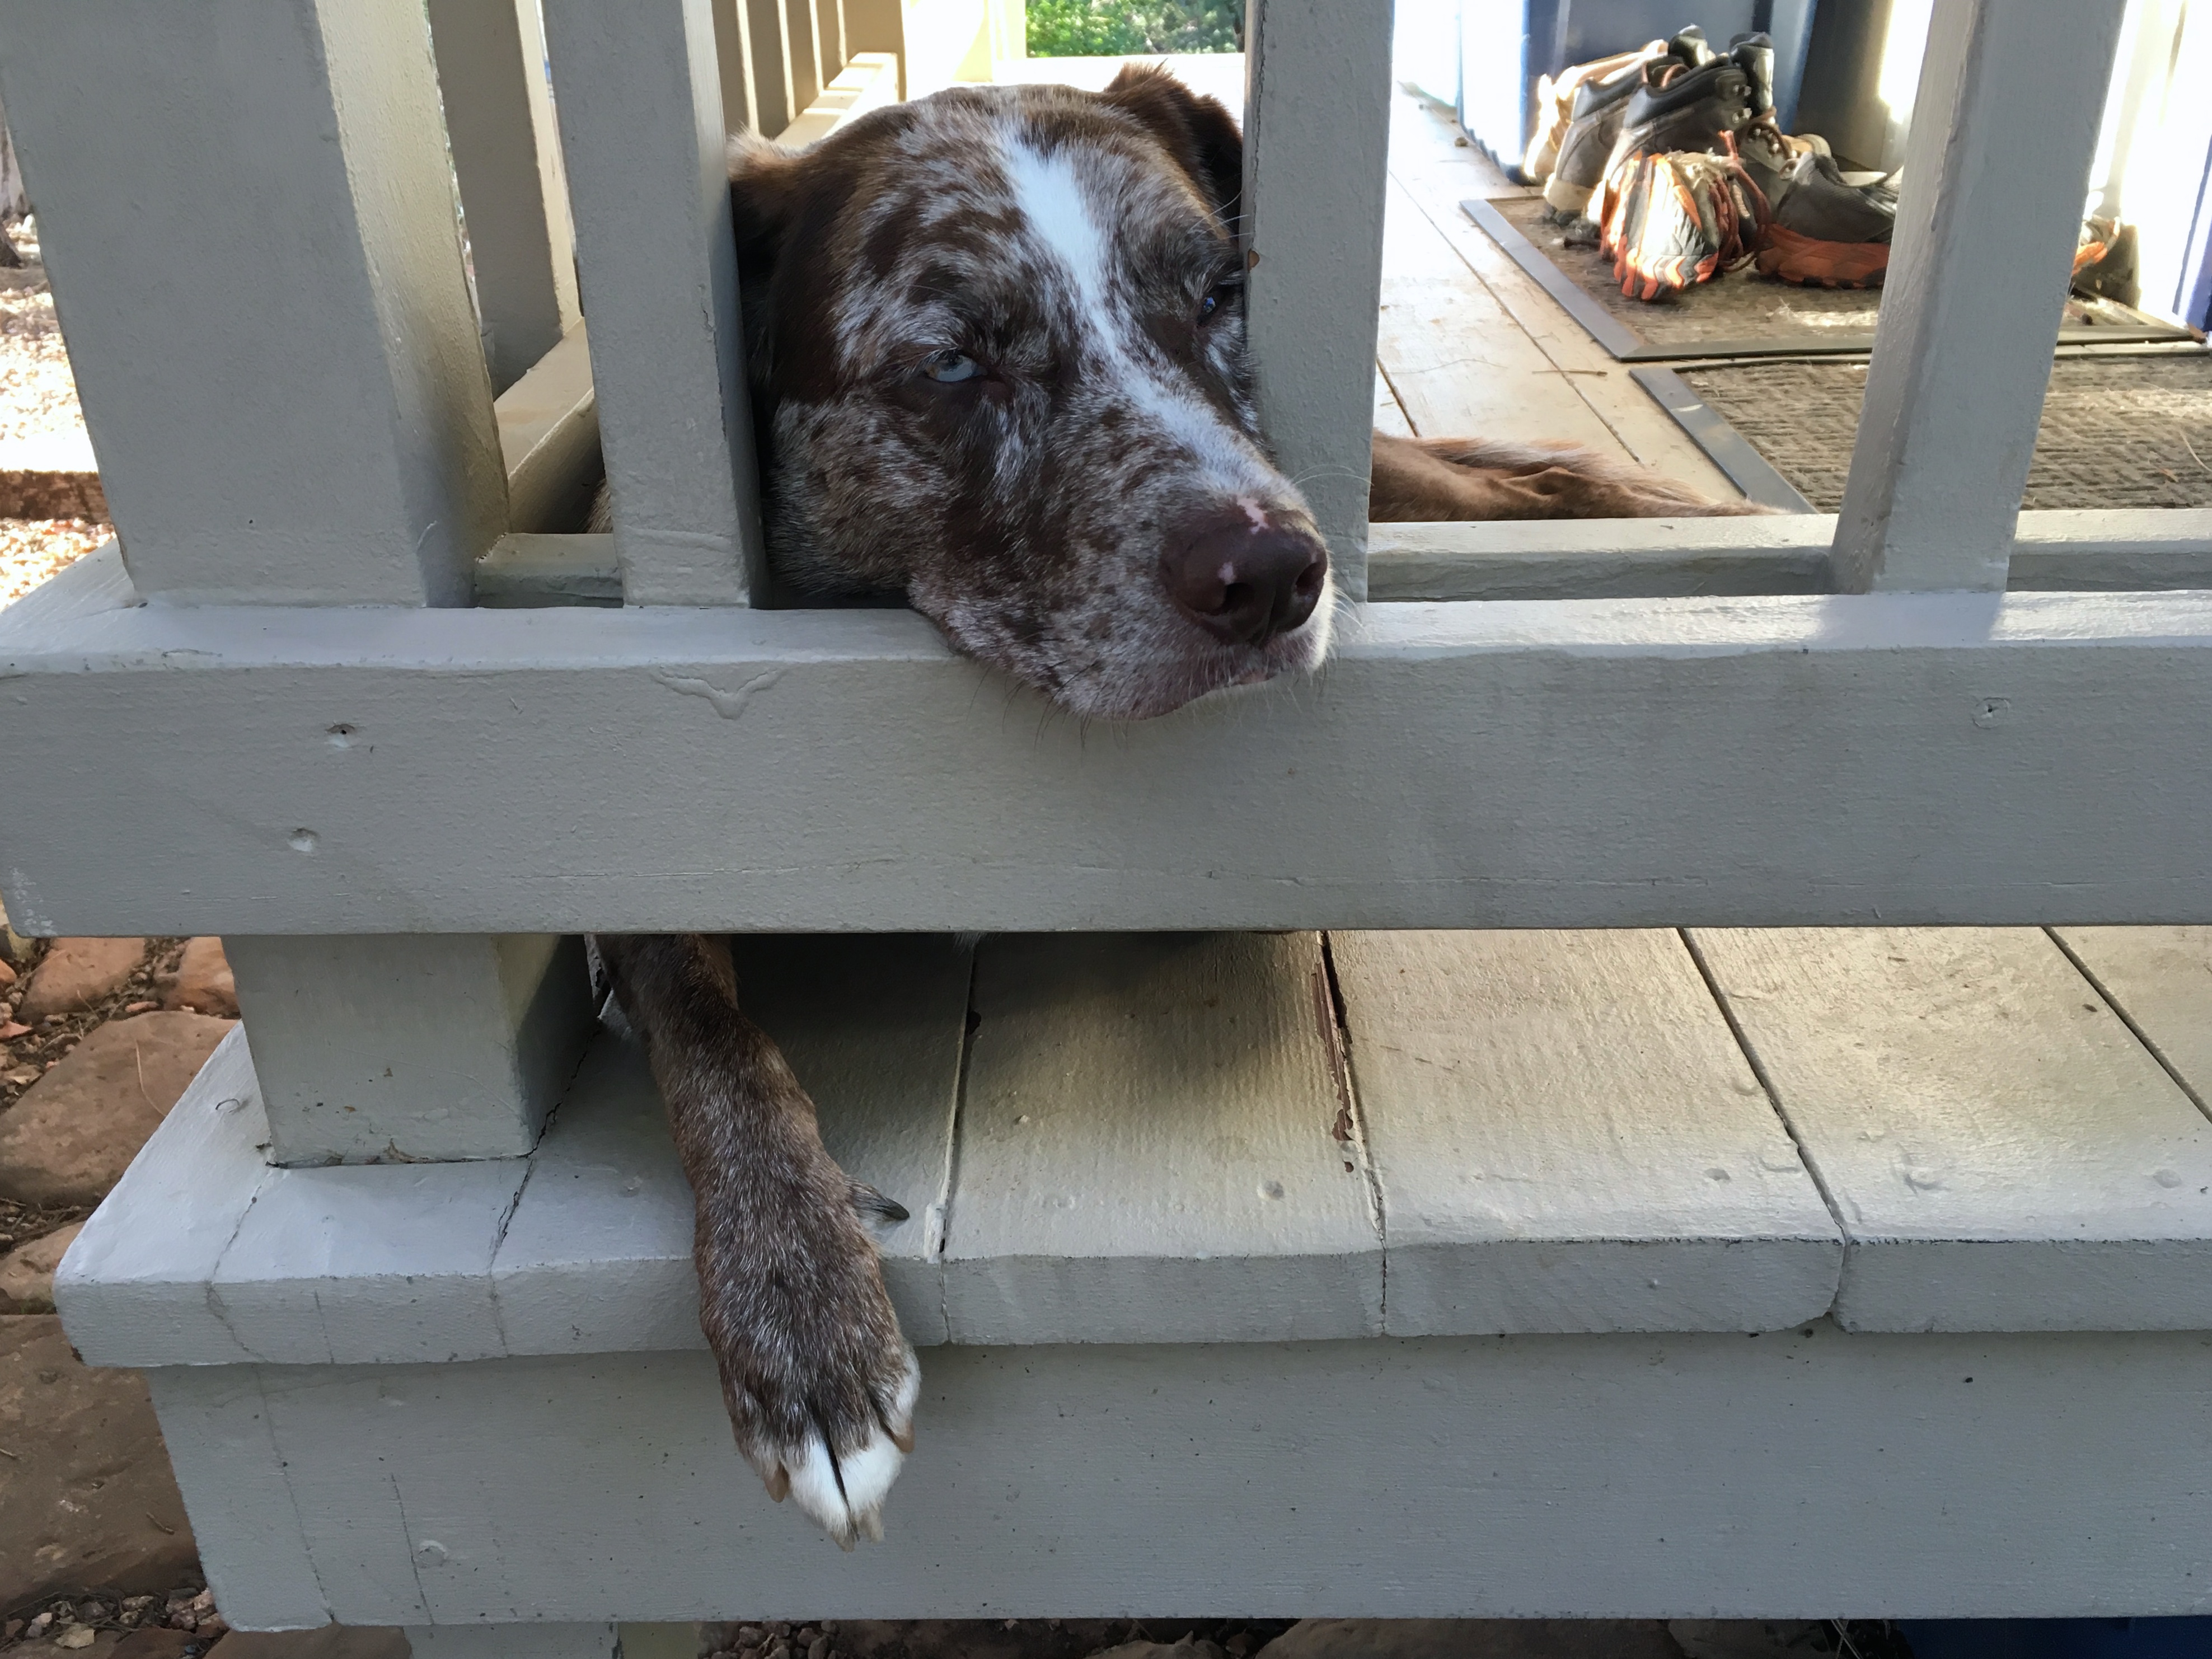
wood, dog, mammal, felix, animal shelter, dog like mammal